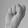
ASL letter: S